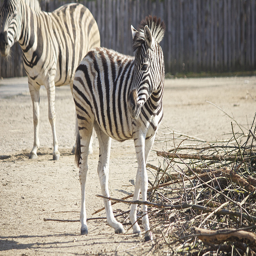
Two zebras standing near a pile of sticks and a wooden fence.
Two zebras in a dirt pen next to pile of branches.
A couple of zebra standing on the dirt.
Two black and white zebras next to a pile of sticks.
A baby zebra stands near a pile of sticks as an adult zebra stands nearby in a fenced area.